Apple scab

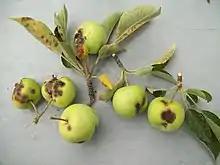
The main symptom of apple scab in infected trees is the development of brown lesions on the foliage and fruits.

Apple scab is a common disease of plants in the rose family (Rosaceae) that is caused by the ascomycete fungus "Venturia inaequalis". While this disease affects several plant genera, including "Sorbus, Cotoneaster," and "Pyrus", it is most commonly associated with the infection of "Malus" trees, including species of flowering crabapple, as well as cultivated apple. The first symptoms of this disease are found in the foliage, blossoms, and developing fruits of affected trees, which develop dark, irregularly shaped lesions upon infection. Although apple scab rarely kills its host, infection typically leads to fruit deformation and premature leaf and fruit drop, which enhance the susceptibility of the host plant to abiotic stress and secondary infection. The reduction of fruit quality and yield may result in crop losses of up to 70%, posing a significant threat to the profitability of apple producers. To reduce scab-related yield losses, growers often combine preventive practices, including sanitation and resistance breeding, with reactive measures, such as targeted fungicide or biocontrol treatments, to prevent the incidence and spread of apple scab in their crops.